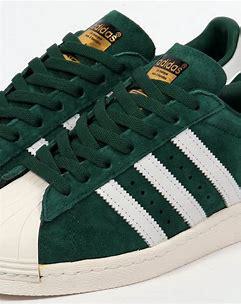
Brand: Adidas
Model: Superstar 80S